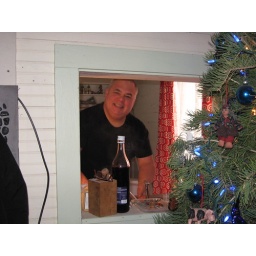
there's a window over the kitchen sink